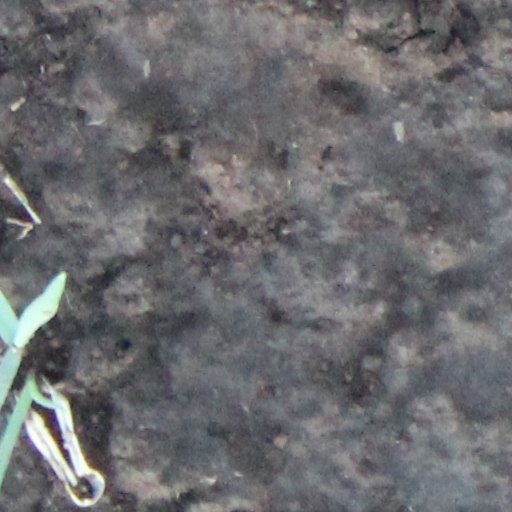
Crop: wheat